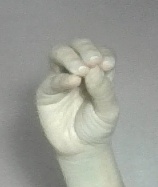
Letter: ha